Arthur Callum

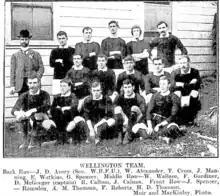
The Wellington team which defeated Wairarapa 62-9 on 4 June 1906.

Callum played rugby union for the Melrose Club. In 1901 he was suspended for failing to appear at a hearing where he was a witness. The entire Melrose club was then suspended following several disciplinary issues both on and off the field. In 1902 he left for the Boer War along with 4 other club mates. He became a more permanent member of the Melrose senior team after his return. In 1904 he transferred to the Poneke club and again to the Wellington Football Club in 1907. Callum represented Wellington in 1906 and 1907.